Levi Hubbell

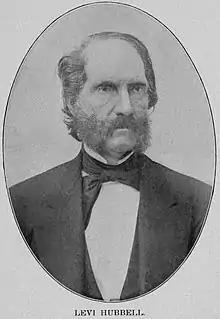

Levi Hubbell (April 15, 1808 – December 8, 1876) was an American lawyer, judge, and politician. He was the first Wisconsin state official to be impeached by the Wisconsin State Assembly in his role as Wisconsin circuit court judge for the 2nd circuit. He was also Chief Justice of the Wisconsin Supreme Court prior to the 1852 law which organized a separate Supreme Court, and he later became the first United States Attorney for the Eastern District of Wisconsin. He served one term each in the Wisconsin State Assembly and New York State Assembly.